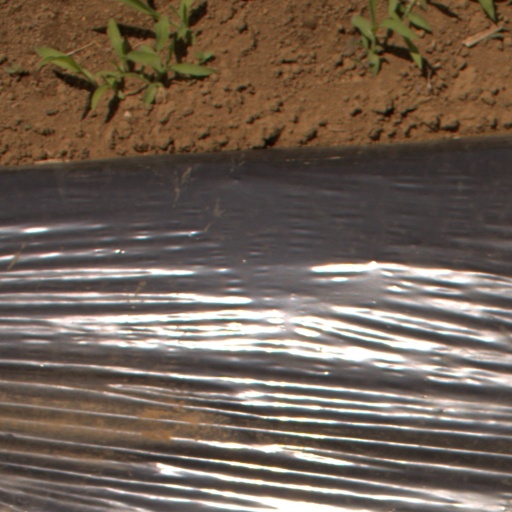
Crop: Jerusalem artichoke